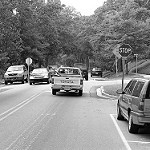
Label: B & W